Michel II Government

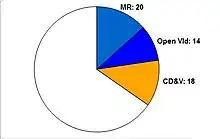
Composition in the Chamber of Representatives

The Michel II Government was the Federal Government of Belgium, led by Prime Minister Charles Michel from 18 December 2018 until 27 October 2019 when it was succeeded by the Wilmès I Government. It was a centre minority coalition cabinet of Christian Democratic and Flemish (CD&V), the Open Flemish Liberals and Democrats (Open Vld) and the Reformist Movement (MR). On 26 October 2019, it was announced that Sophie Wilmès would take over the role of Prime Minister from Michel on 1 November 2019, and form a new government.